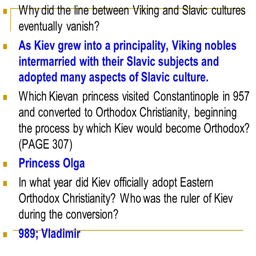
why did the line between sports team and cultures eventually vanish